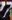
Number: 7